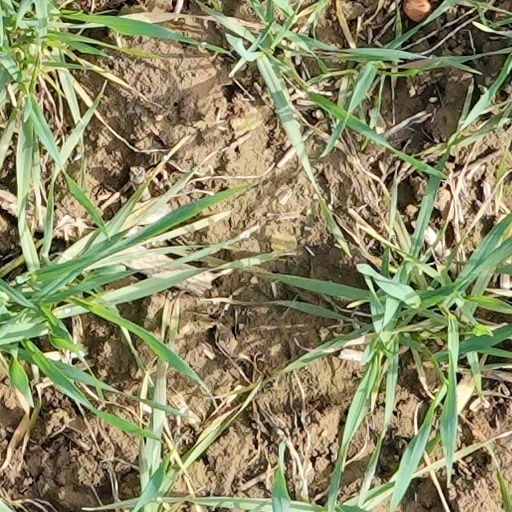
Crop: wheat